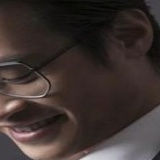
ca sĩ Hà Anh Tuấn